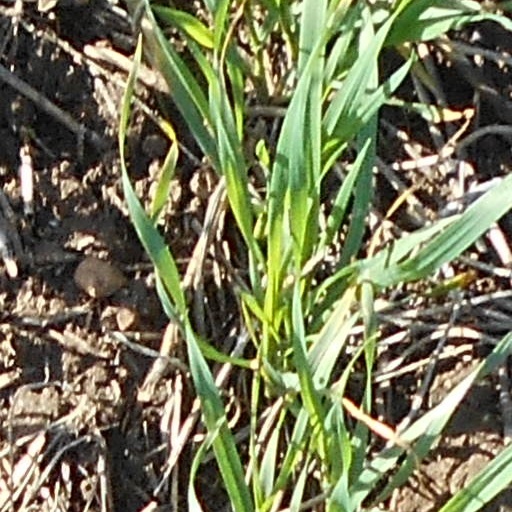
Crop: wheat